Gun Runner (horse)

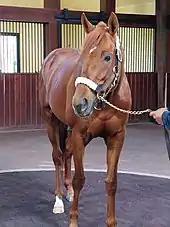
Gun Runner in retirement at Three Chimneys Farm

On January 25, 2018, Gun Runner was voted American Champion Older Dirt Male Horse and Horse of the Year for 2017. He became the third Horse of the Year winner for trainer Steve Asmussen.